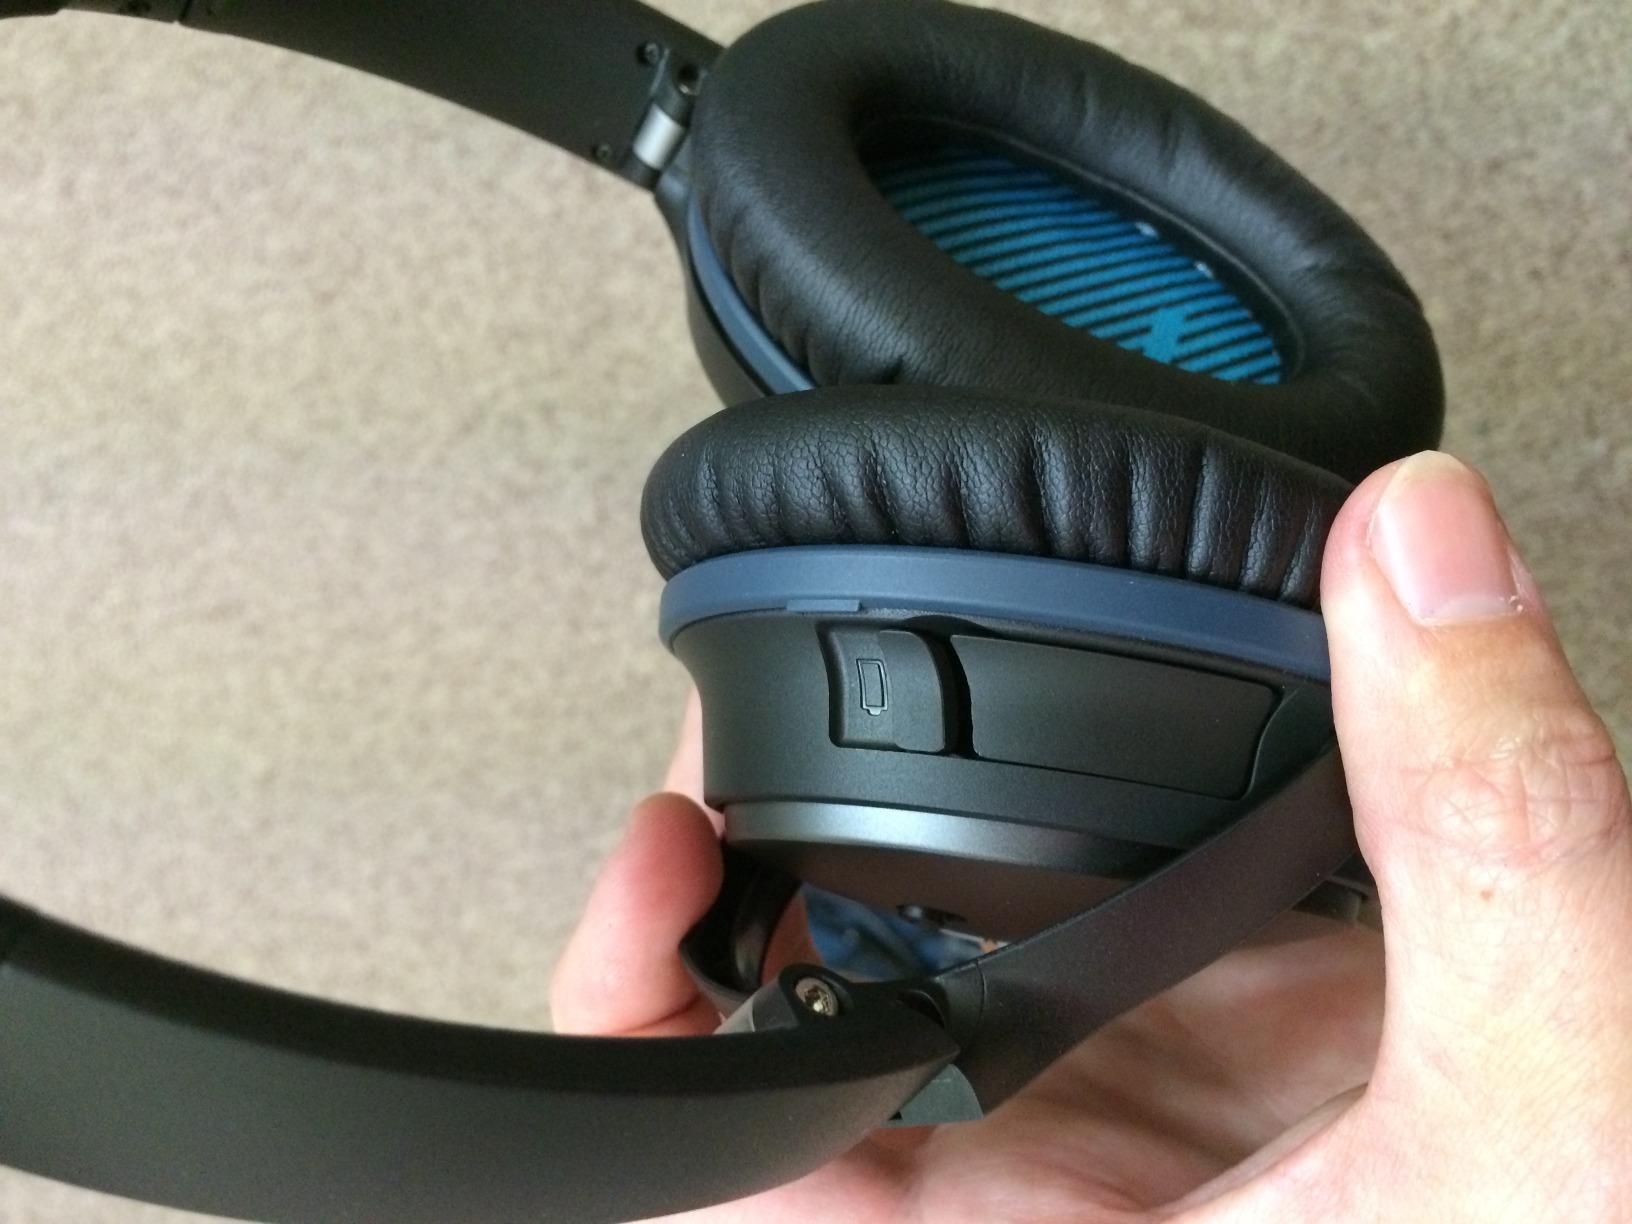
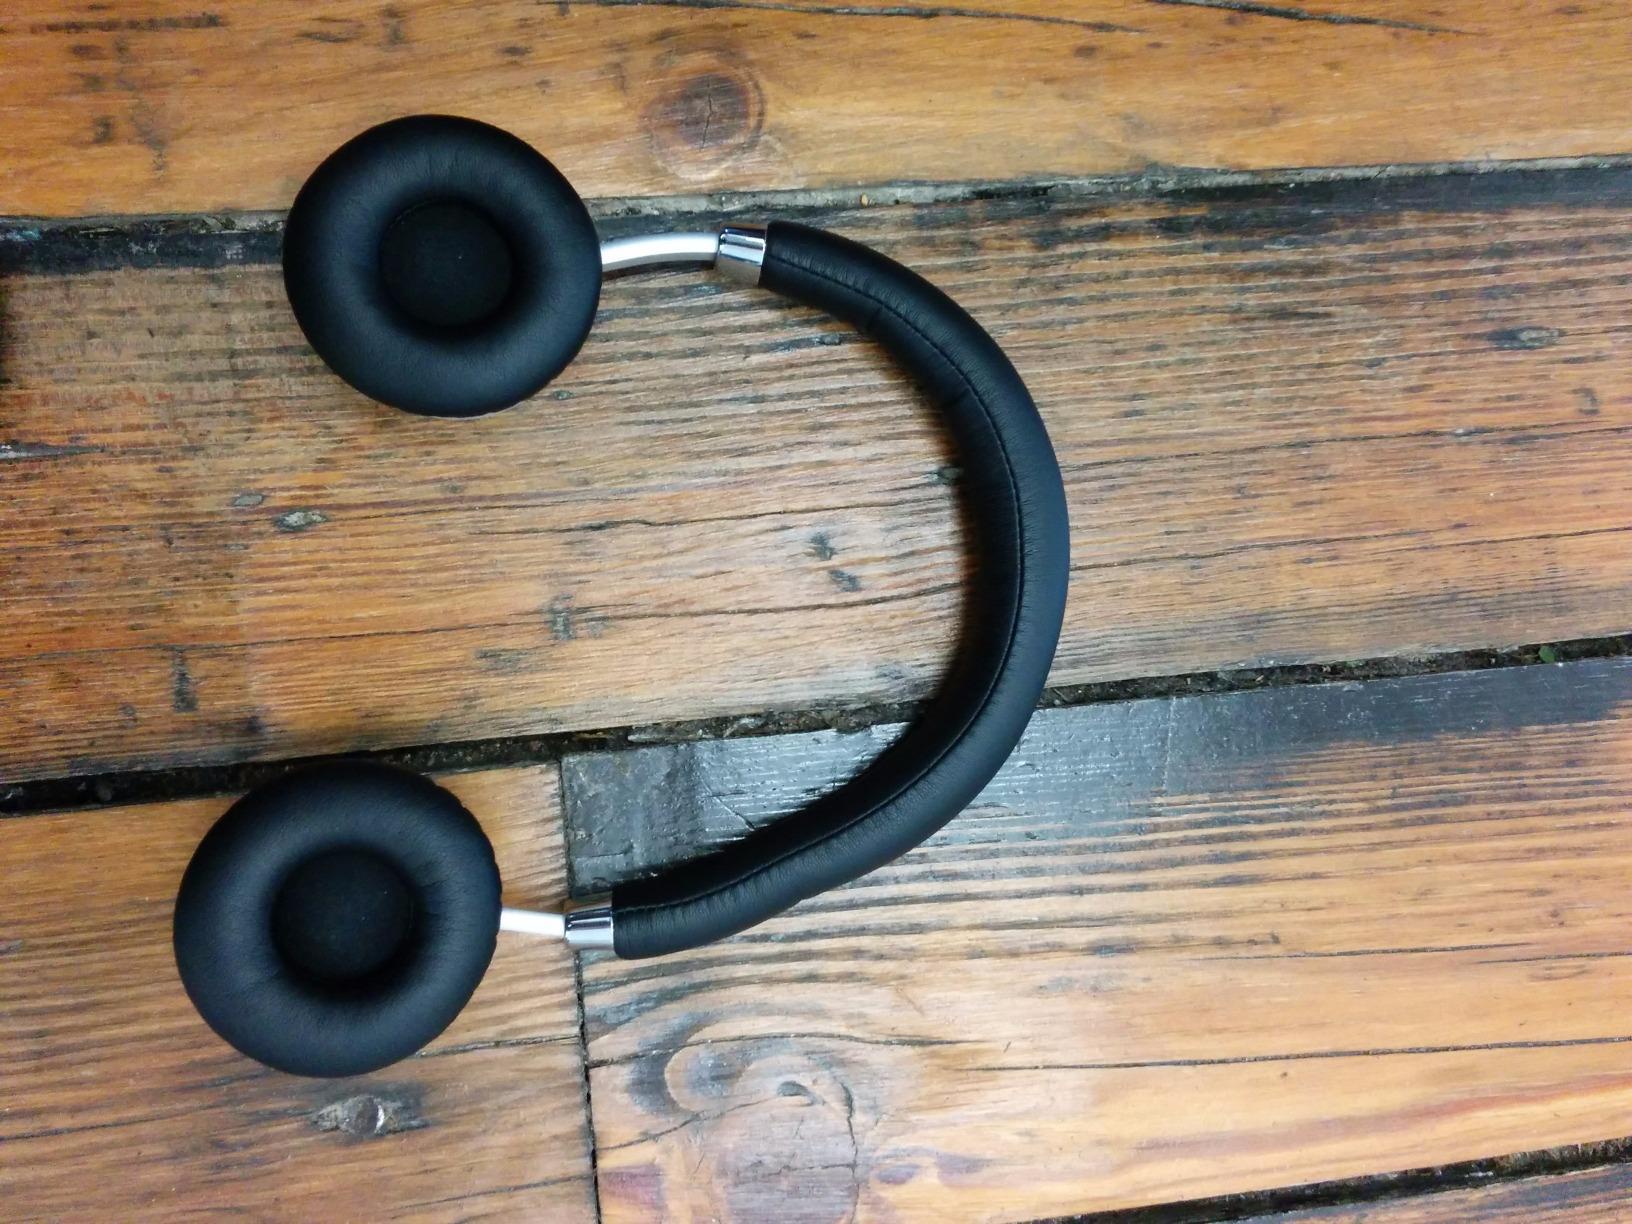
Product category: headphones
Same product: no